Shamaa

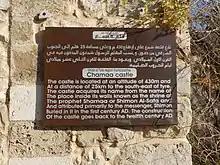
Info sign at the entrance

According to E. H. Palmer, "Kŭlảt Shemả", means: "The castle of Shemả. "Shemả" means wax, but is probably connected with the name "Shimeon"."